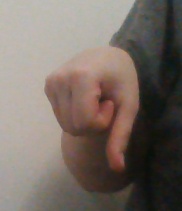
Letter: waw